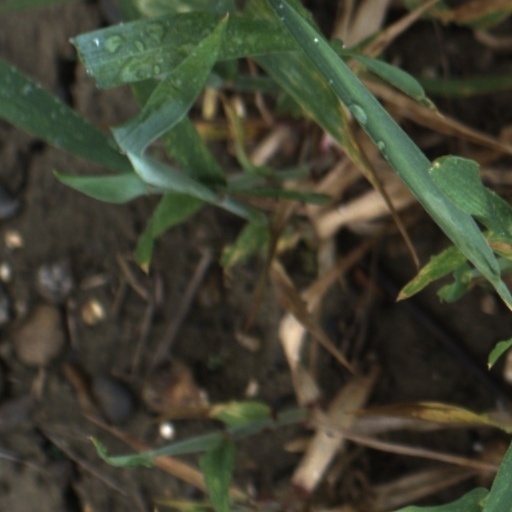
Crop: wheat